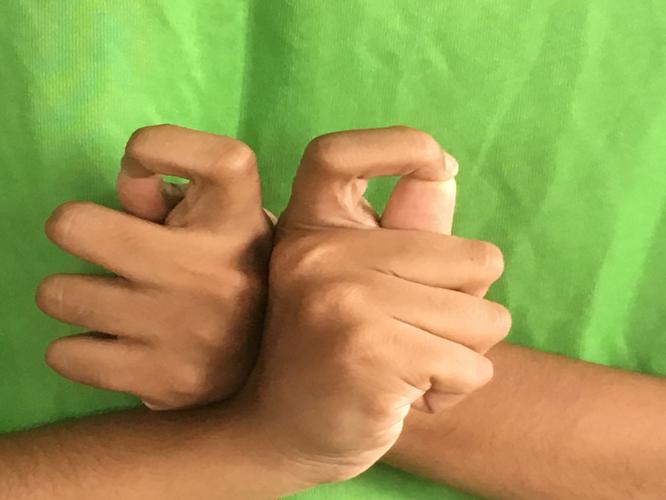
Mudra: Berunda
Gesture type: double_hand